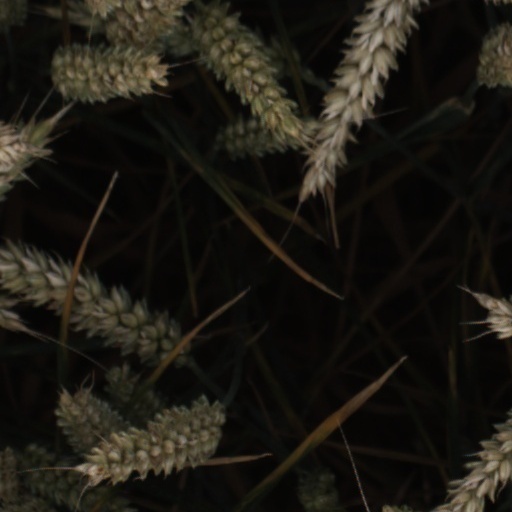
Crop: wheat